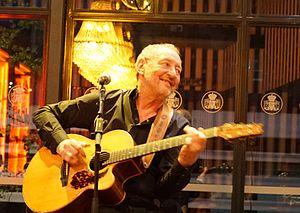
le batiment La Cartonnerie.
Cisco Herzhaft est un guitariste chanteur français folk et blues connu notamment pour sa technique dite du slide et pour son jeu de finger picking. Il est amateur de blues et de ragtime.